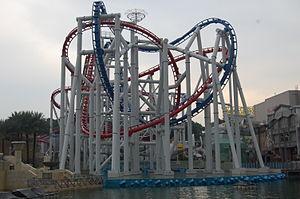
Battlestar Galactica est un duel de montagnes russes lancées en métal du parc Universal Studios Singapore, situé sur l'île de Sentosa à Singapour. L'attraction est composée d'un parcours de montagnes russes inversées et d'un parcours de montagnes russes assises. C'est le plus haut duel de montagnes russes au monde. Le thème de l'attraction est Battlestar Galactica.
Universal Studios Singapore est un parc d'attractions situé sur l'île de Sentosa à Singapour ouvert le 18 mars 2010.